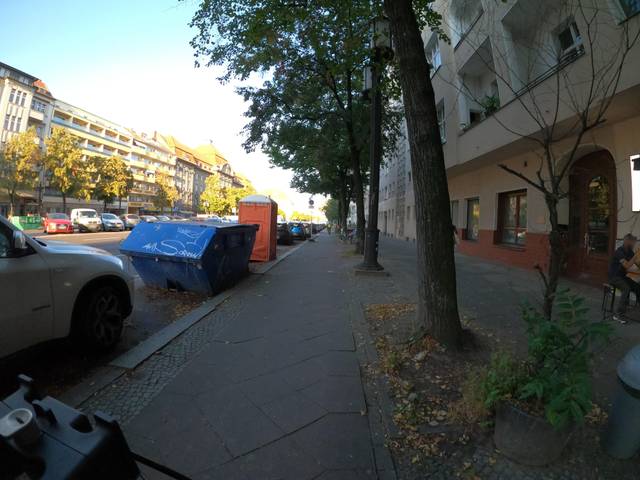
Region: Germany
Coordinates: 52.511, 13.294